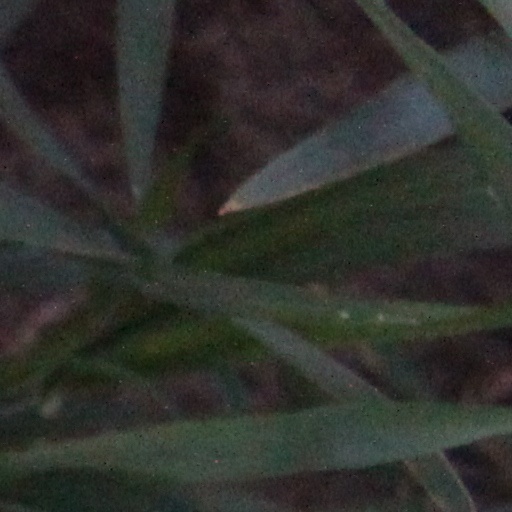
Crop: wheat